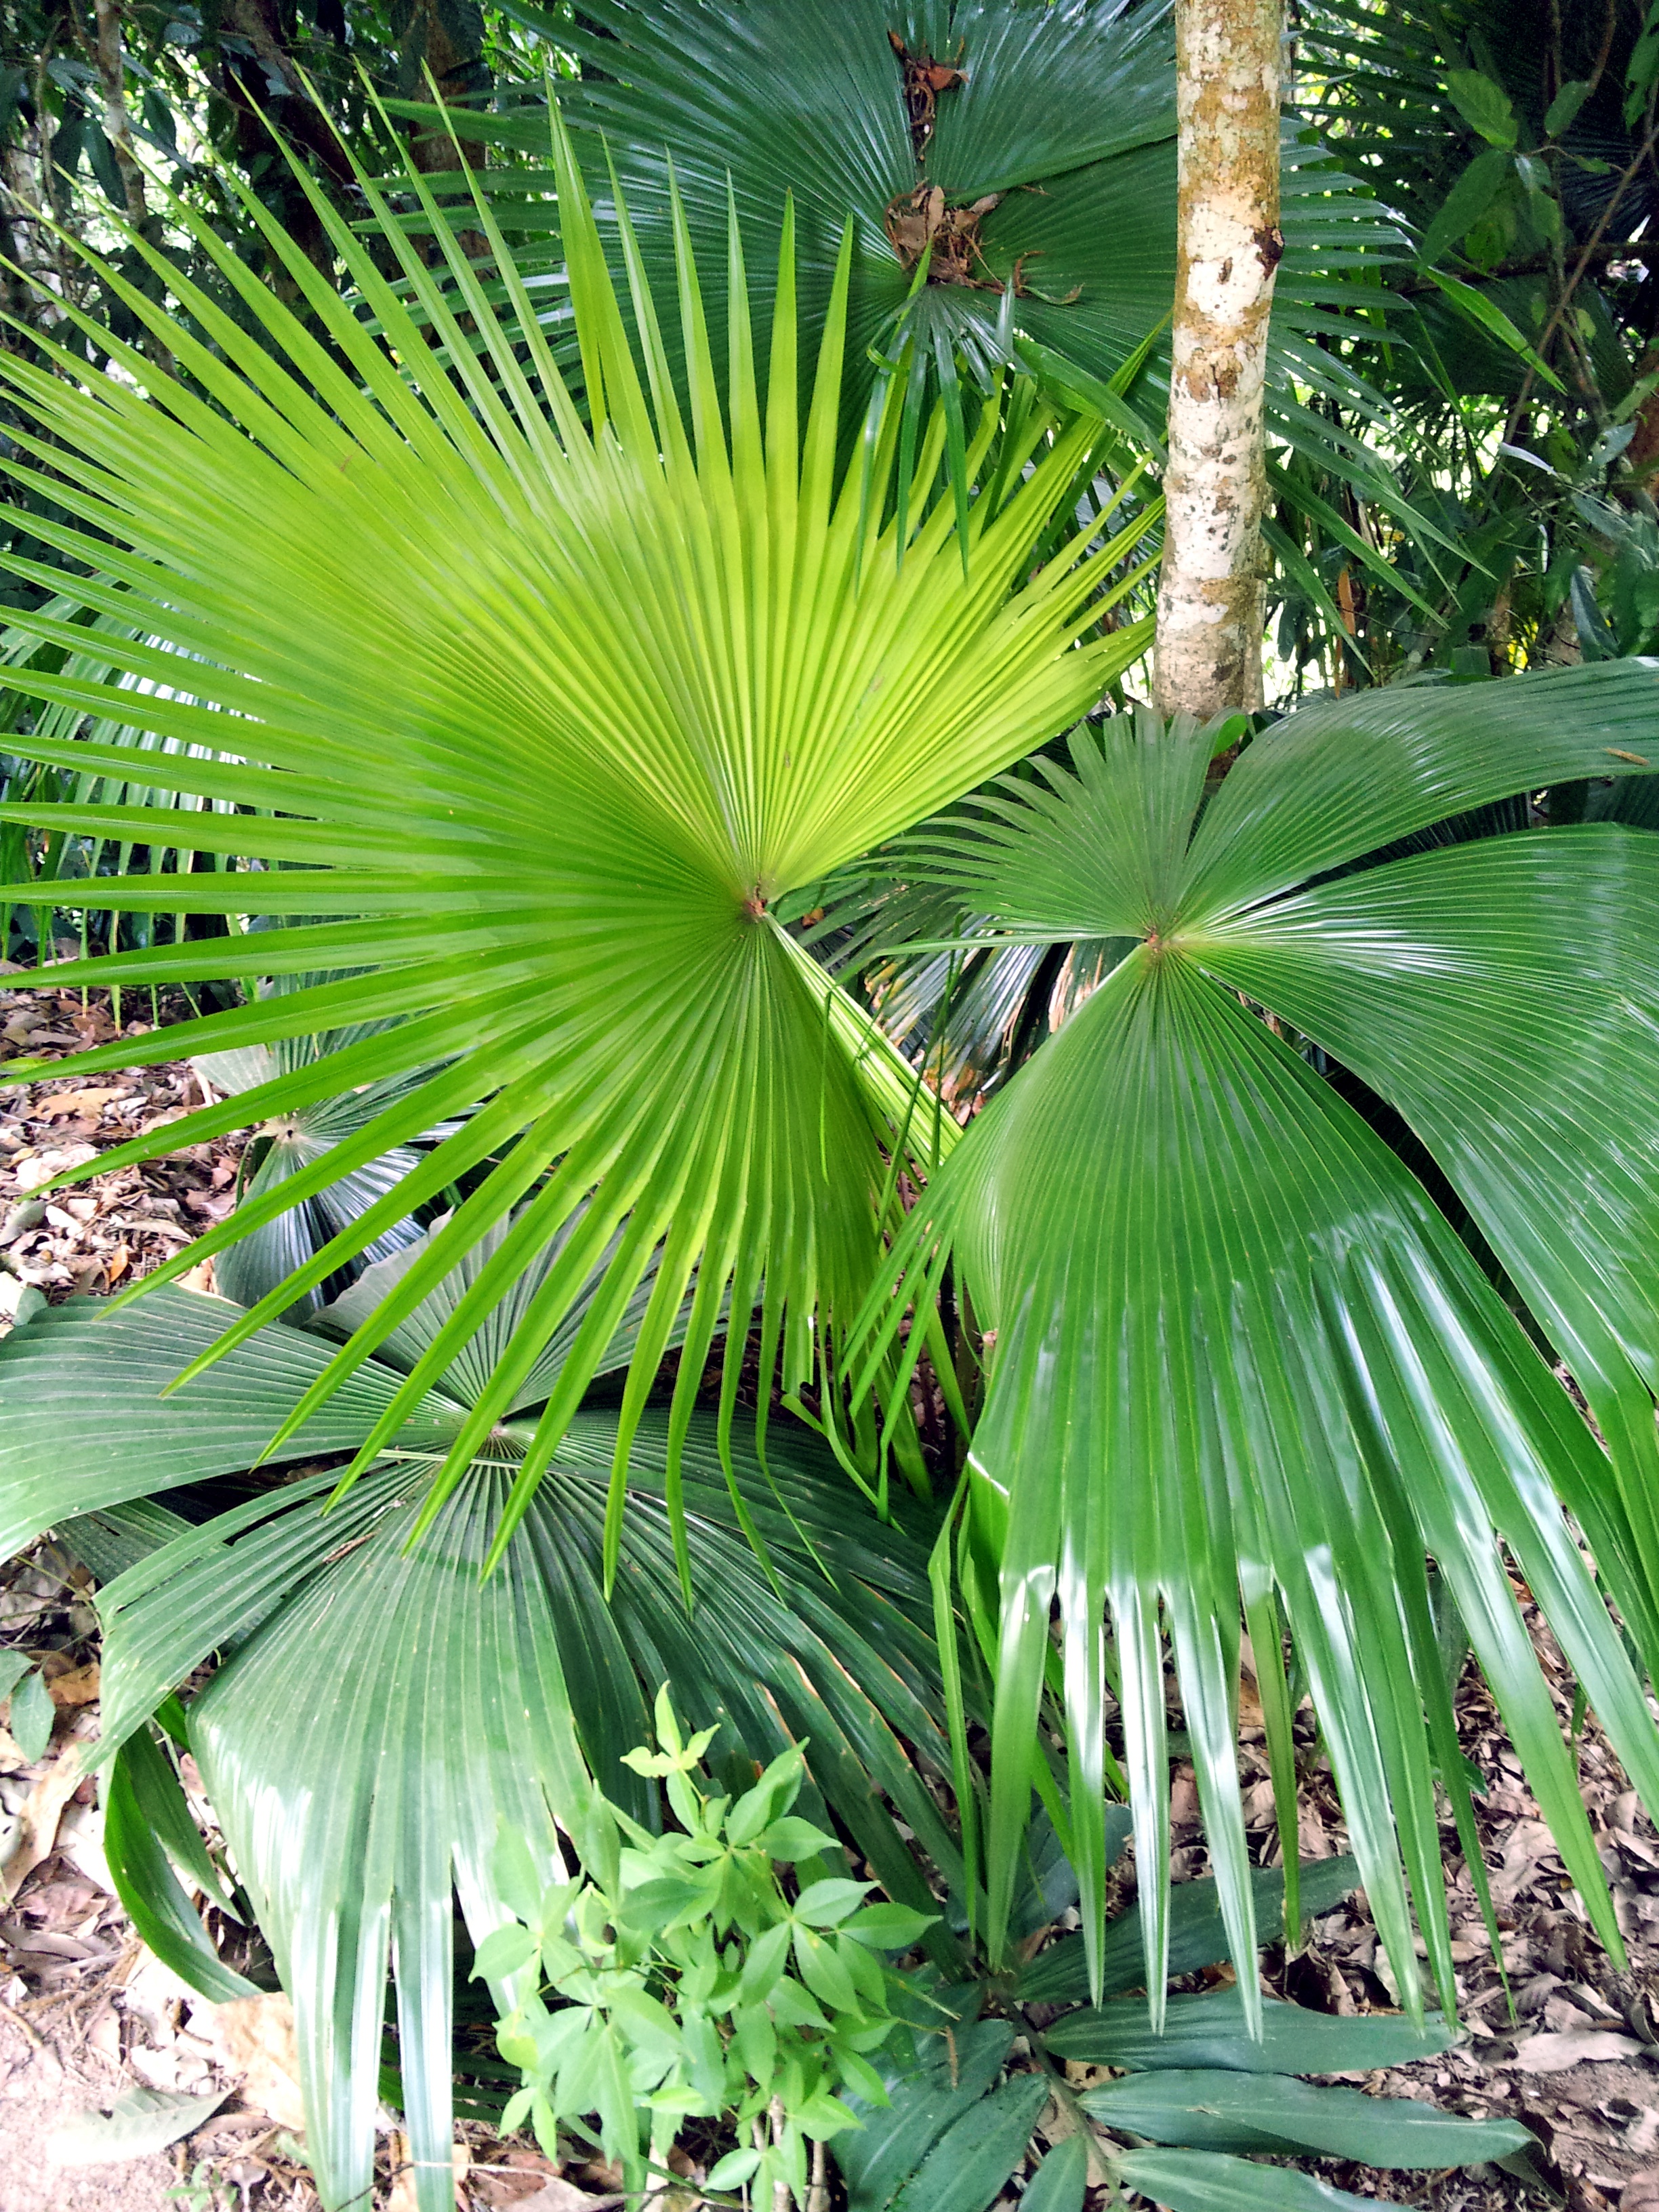
tree, plant, palm tree, leaf, summer, green, jungle, park, flora, sheet, coconut, vegetation, carved, tropics, palma, tropical plants, arecales, borassus flabellifer, saw palmetto, elaeis, terrestrial plant